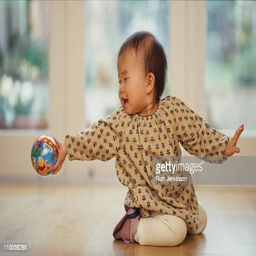
baby girl kneeling on the floor and extending ball outwards with hand